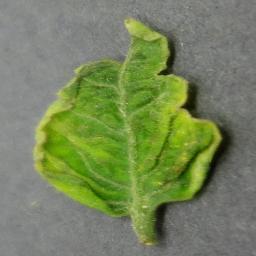
Label: Tomato___Tomato_Yellow_Leaf_Curl_Virus